Describe the emotion expressed in this image:  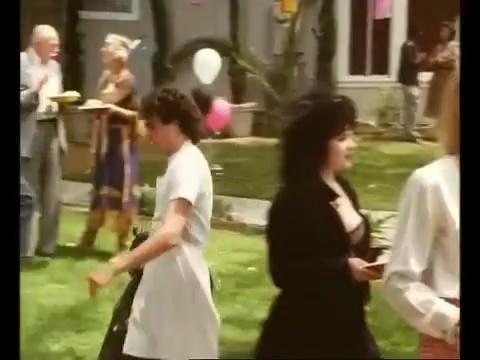
This person displays Pain, valence and arousal with high intensity.